Central Nova Scotia Correctional Facility

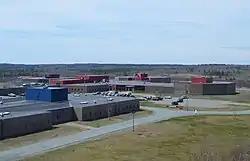
Central Nova Scotia Correctional Facility

The Central Nova Scotia Correctional Facility is a Canadian prison located in Nova Scotia's Halifax Regional Municipality.